Roswell High School (Georgia)

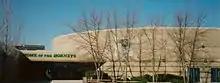
Side entrance to Roswell High School. The gymnasium is visible with its domed roof.

The current campus is the third that Roswell High School has occupied. It opened in the fall of 1990 on King Road, just off of Highway 92, with an enrollment of nearly 2,000 students. It is the oldest high school building in North Fulton. The new campus was expanded with a football stadium and softball field added in 1994 and an auditorium in 1995, paid for by the RHS Foundation. The campus includes science, computer, video, and cosmetology labs; baseball and softball fields, a stadium for football and soccer, a lacrosse field, an additional practice field, a dome style gymnasium, a cross country trail, and lighted tennis courts for athletics.